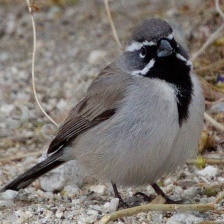
Species: BLACK-THROATED SPARROW
Scientific name: AMPHISPIZA BILINEATA